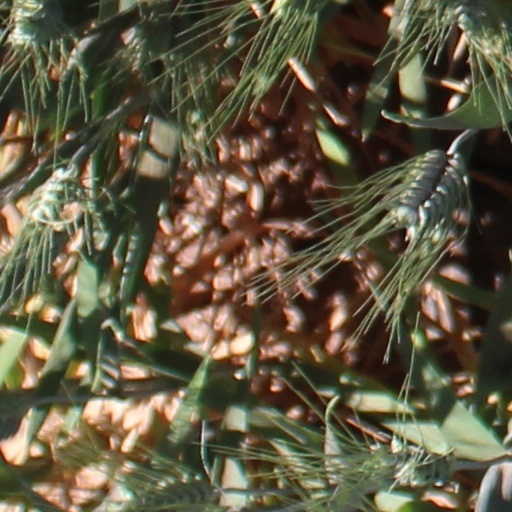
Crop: wheat